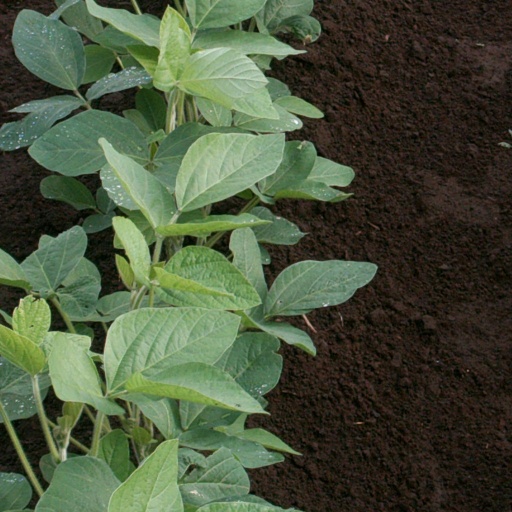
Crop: soybean